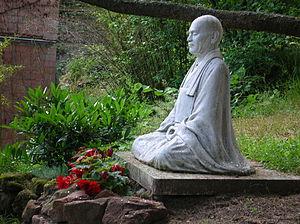
Zazen est la posture de méditation assise de la pratique du bouddhisme zen, particulièrement des écoles Sōtō et Rinzai qui sont les plus connues en Occident. Za signifie « assis » et zen « méditation ». Zazen est donc la méditation assise et il renvoie à la posture qu’aurait adoptée le Bouddha pendant ses méditations. Zazen est associé à dhyāna dans le yoga, et au chán chinois.